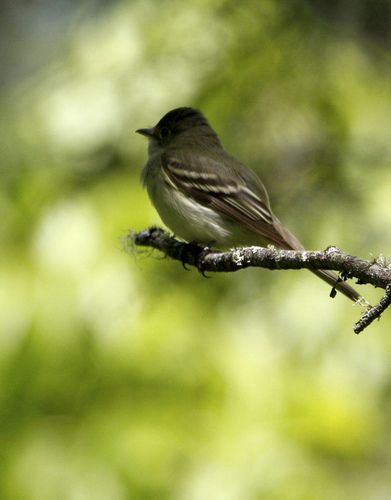
this bird is short and stout with brown and white variegated wings and a short beak.
small bird with cream breast, brown wings with 2 white wing bars and a small pointed beak.
a small dark brown bird with a puffy white belly.
this bird has a white belly and breast with a short pointy bill.
a tiny bird with a white belly, brown wings, and a dark gray crown.
this short and round bird has a tiny beak and brown and white feathers.
this bird has a brown crown as well as a white belly
this bird has wings that are brown and has a white belly
this bird has a black crown as well as a white belly
this bird has wings that are brown and has a white belly
Species: Acadian Flycatcher